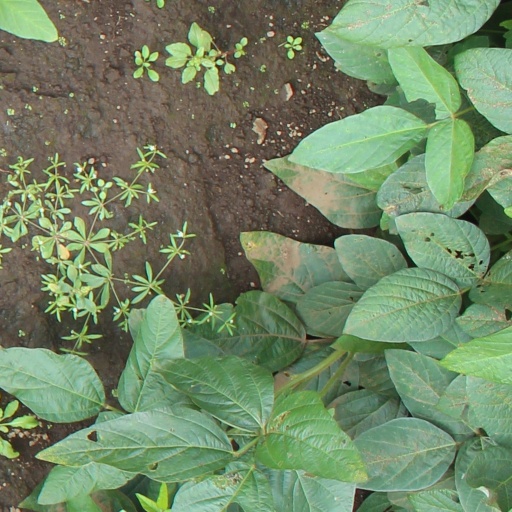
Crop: soybean